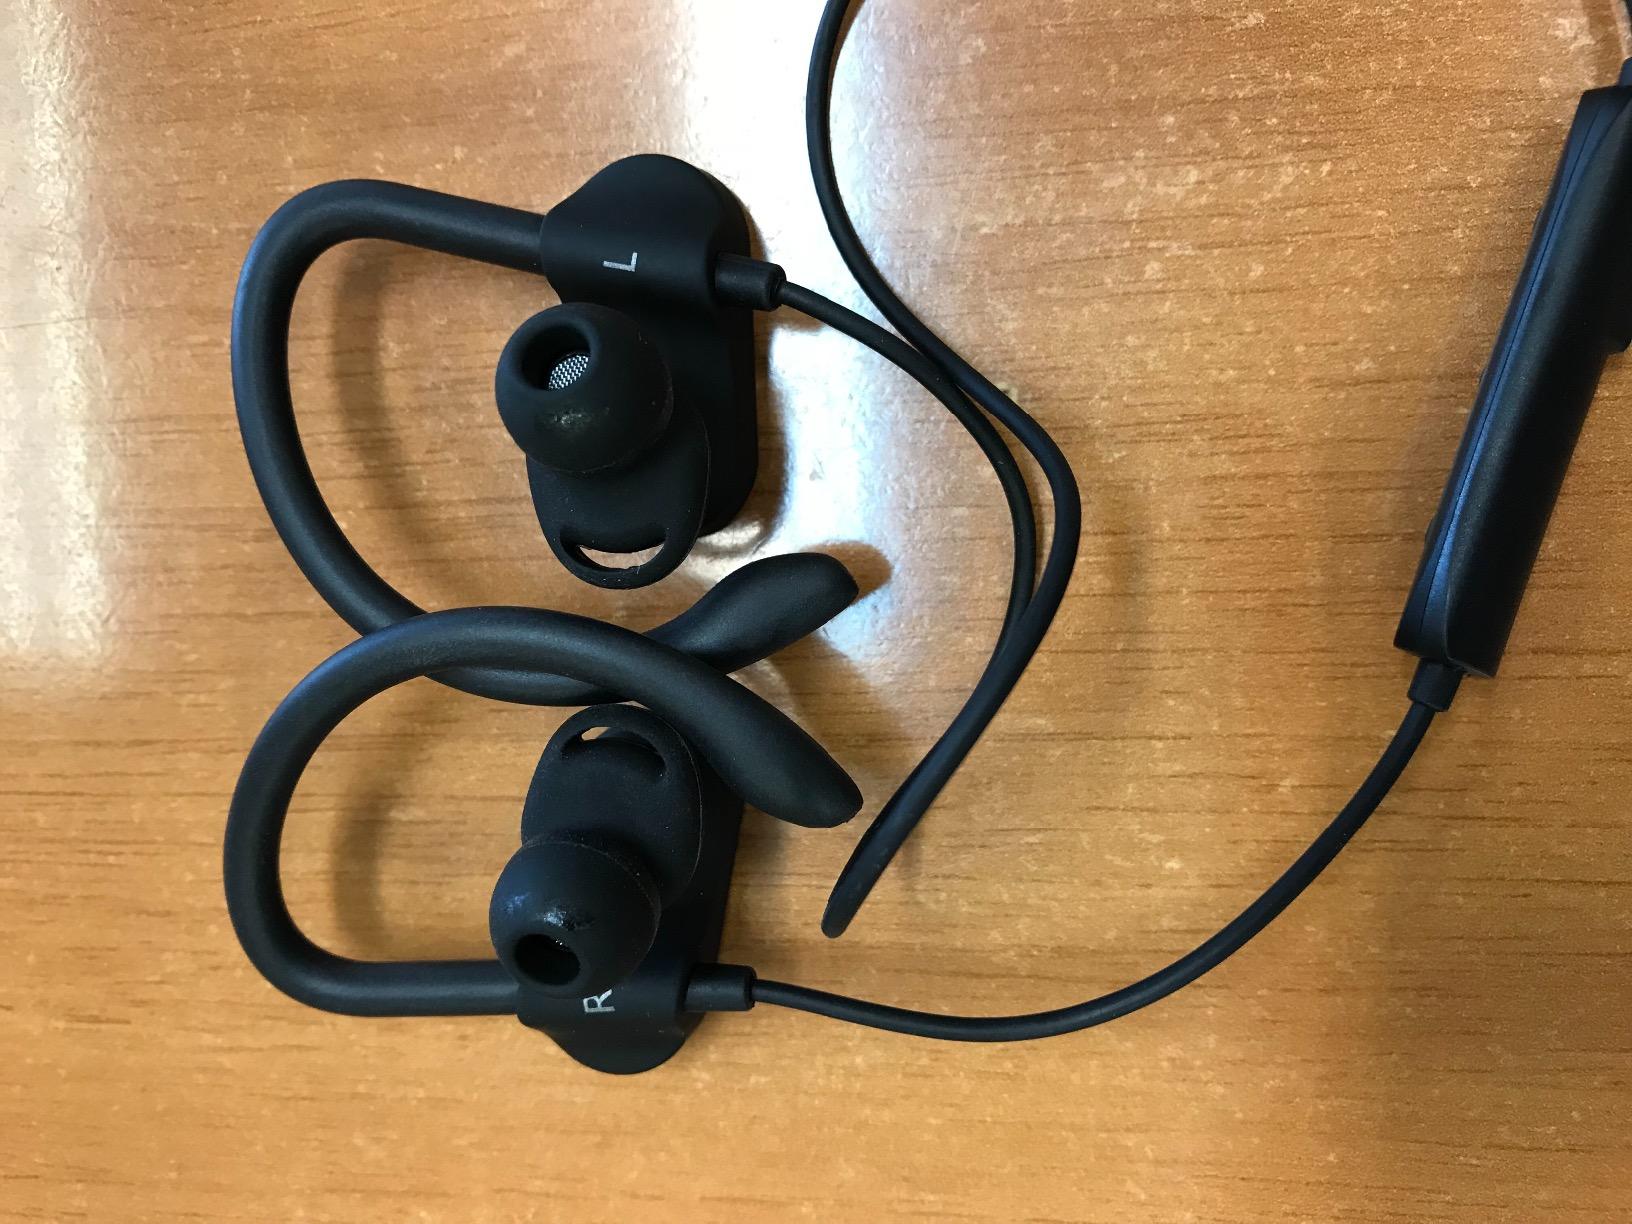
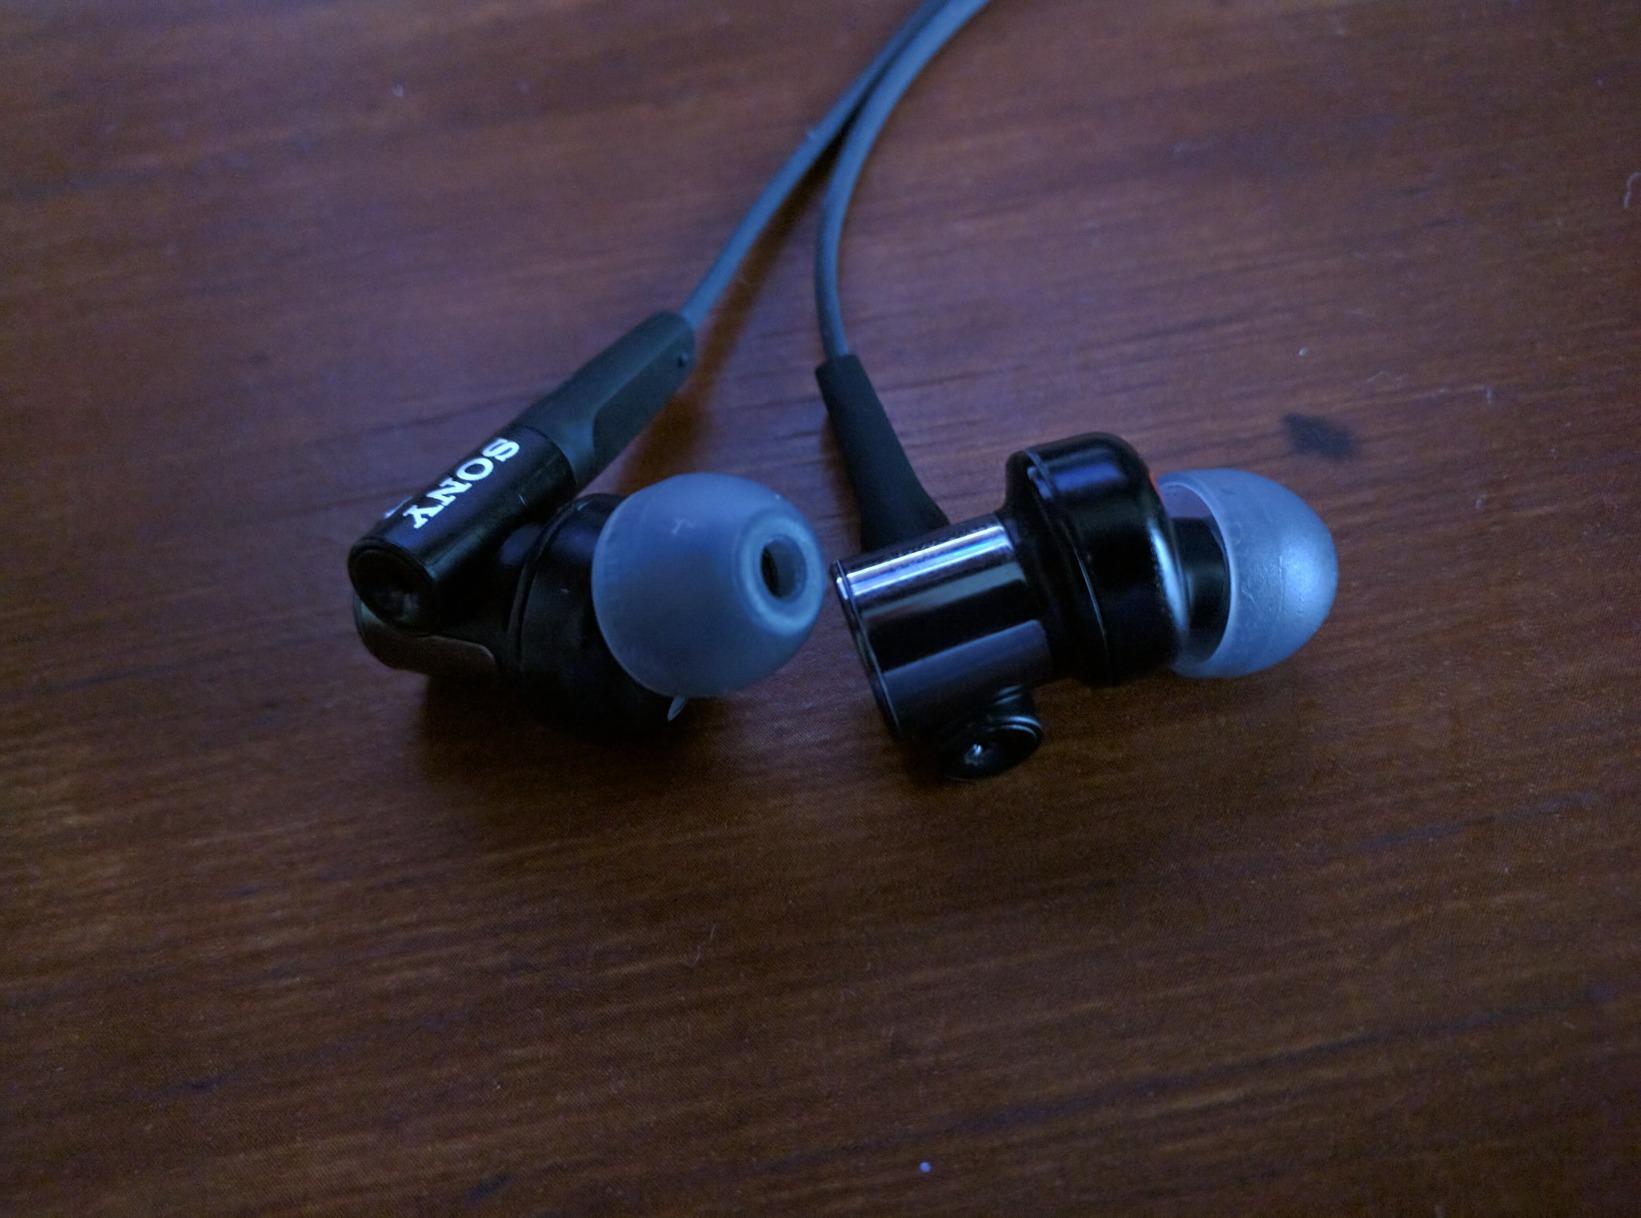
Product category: headphones
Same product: no